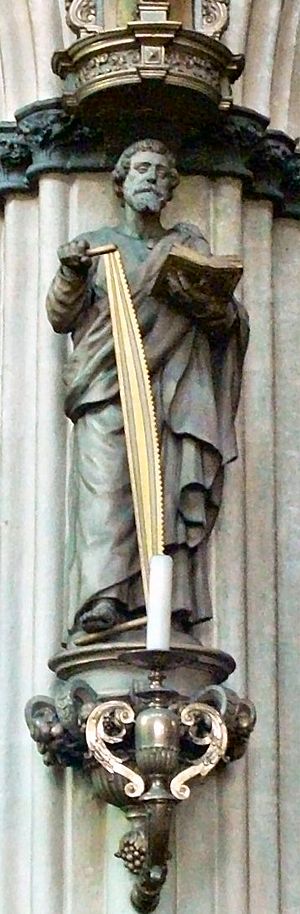
Simon Zelotes
Statue, som viser helgenen Simon seloten, her med hans helgenatribut: en sav (ifølge legenderne skal han være blevet taget af dage ved at blive savet i to)
Simon Zelotes var en af Jesu disciple.